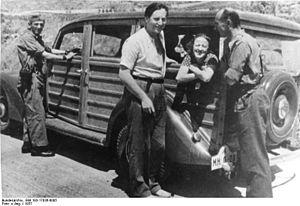
Ludwig Renn est un écrivain allemand. Il a été officier pendant la Première Guerre mondiale, puis il a milité au parti communiste allemand. Son roman de guerre Krieg a connu un grand succès. Après l'arrivée au pouvoir des nazis, il a quitté l'Allemagne pour l'Espagne. Il a été officier supérieur des Brigades internationales pendant la guerre d'Espagne, puis il a vécu au Mexique. De retour en RDA après la guerre, il a été un écrivain et un communiste orthodoxe et a reçu de nombreux prix et nominations.
Gerda Johanne Helland Grepp est une traductrice et journaliste norvégienne. Elle est la fille de l'ancien président du parti travailliste norvégien Kyrre Grepp et de la journaliste Rachel Grepp.